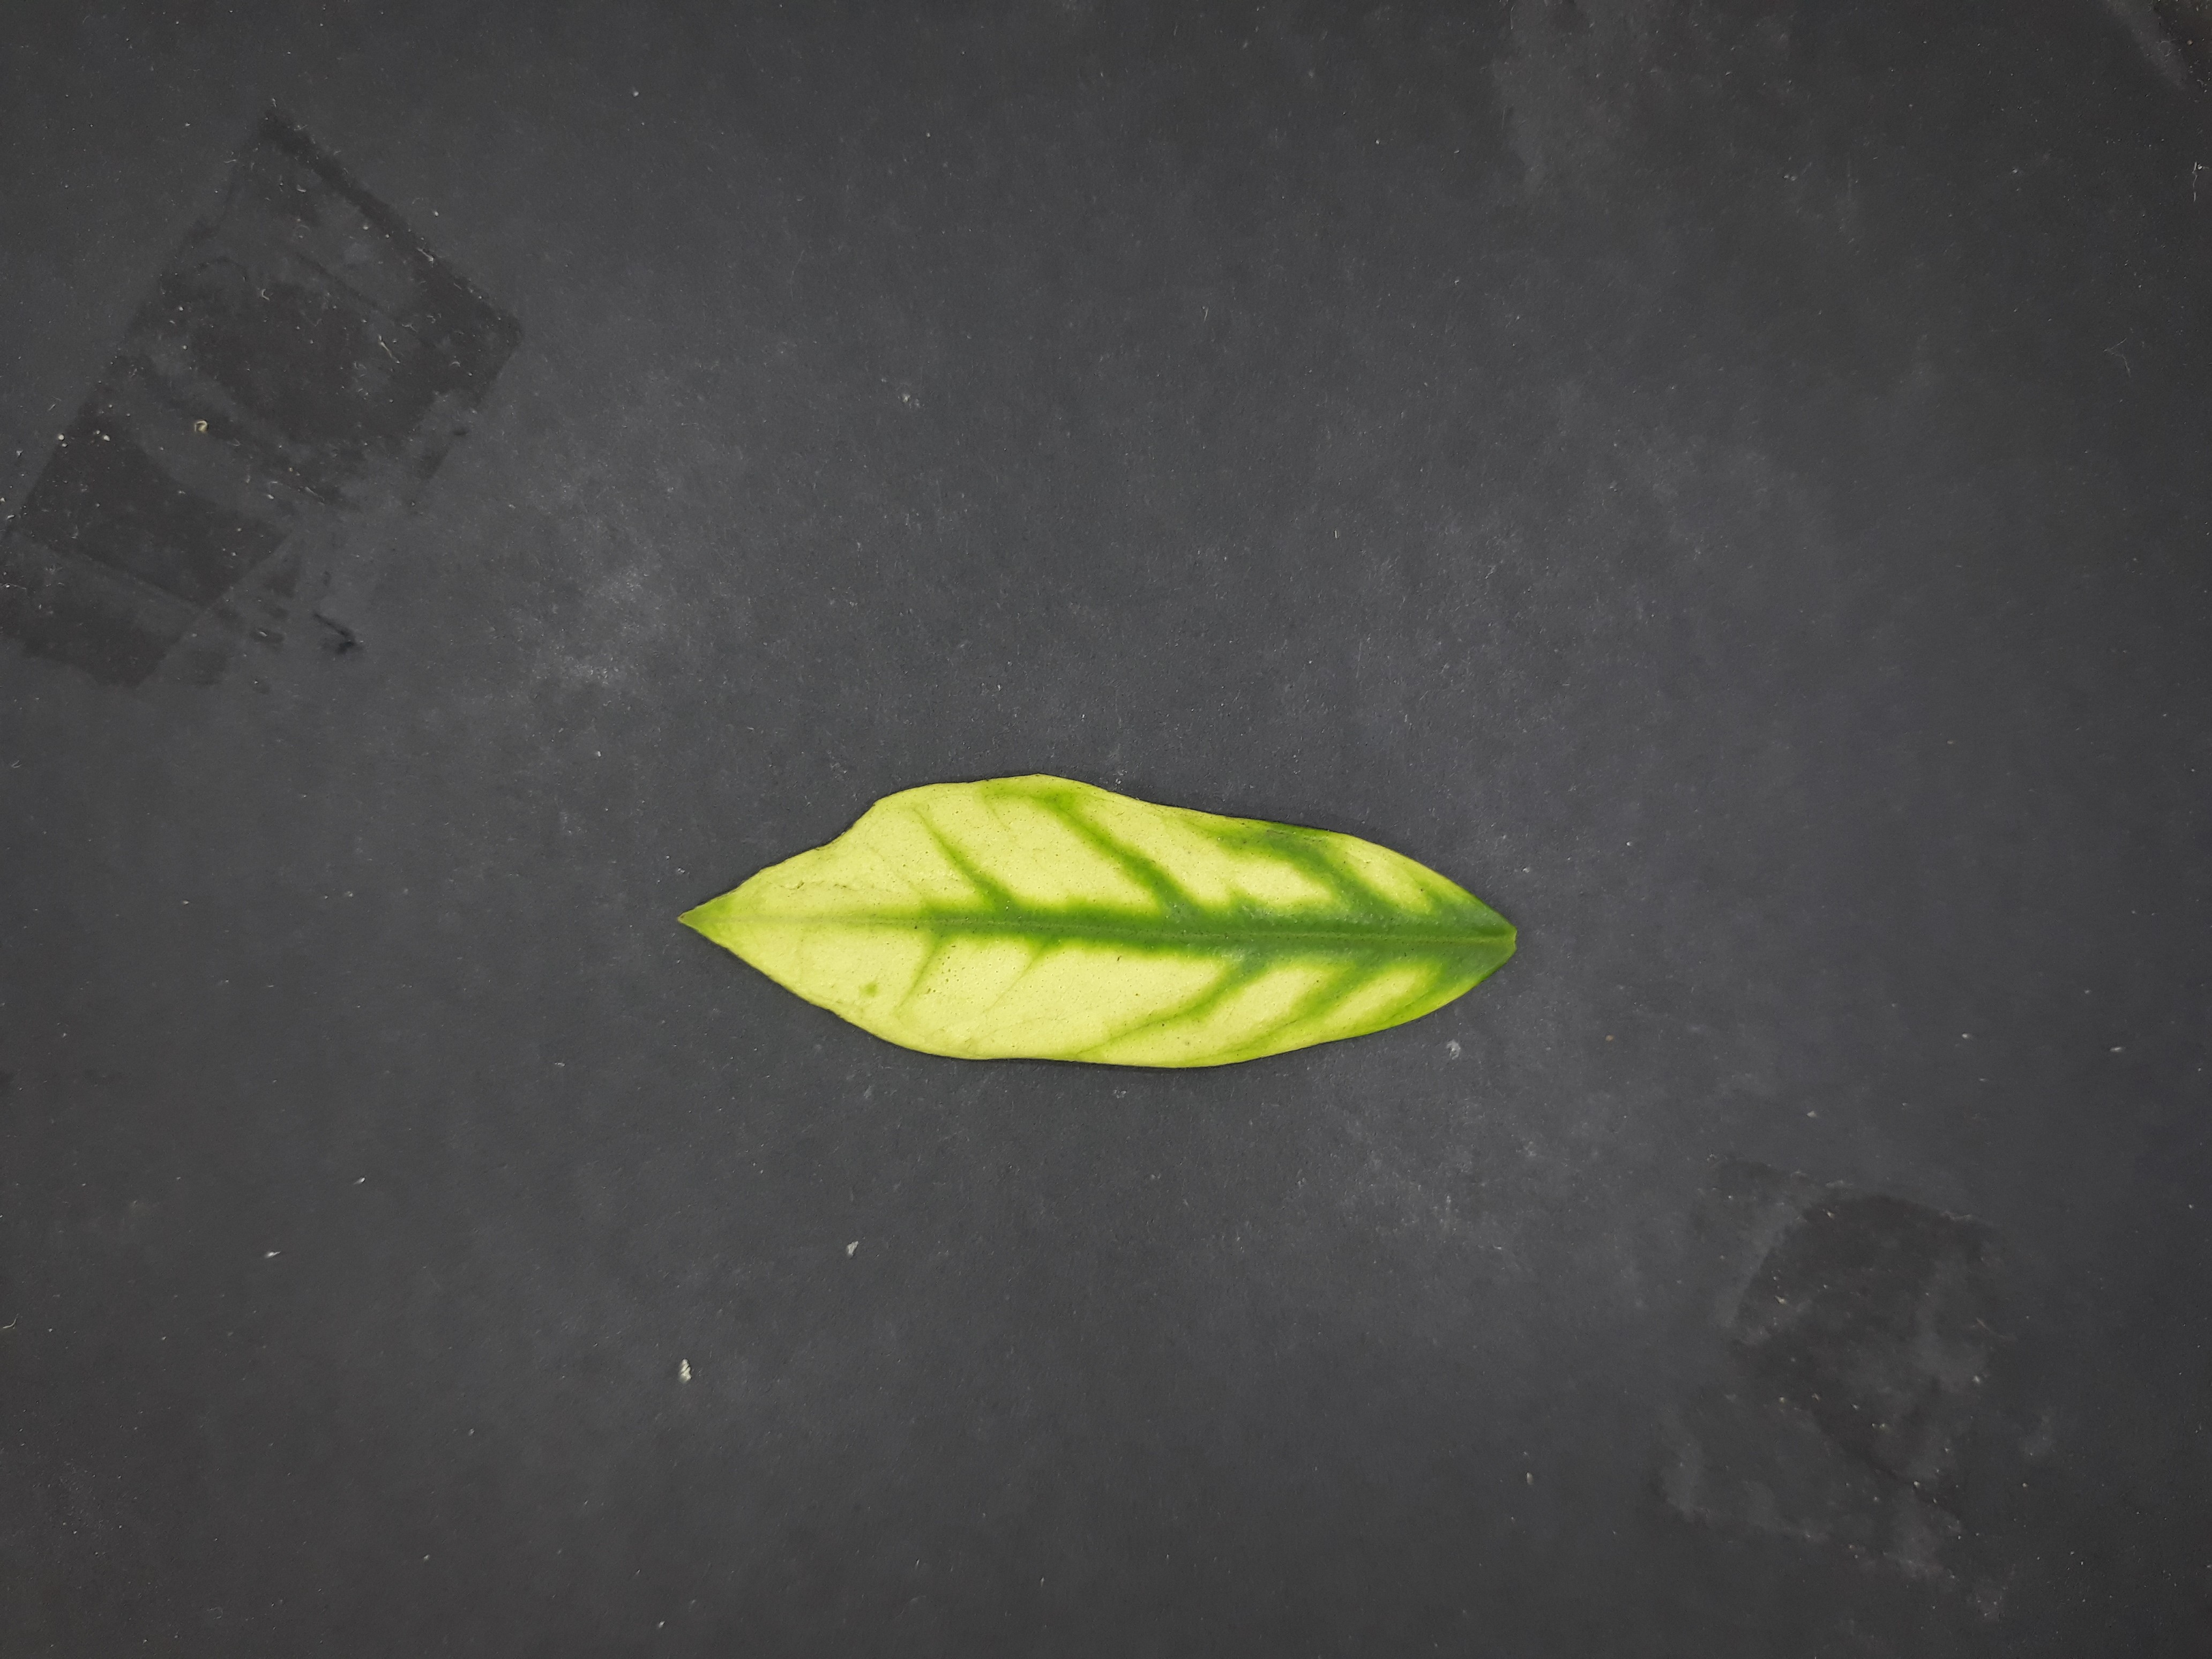
Label: Zinc deficiency (Zn)